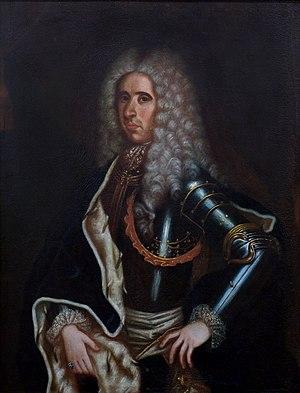
Antoine Ferdinand de Gonzague de Guastalla est le fils du duc Vincent Ier de Guastalla et Marie-Victoire de Guastalla, la fille de son cousin Ferdinand III de Guastalla duc de Guastalla. Il succède à son père, le 28 avril 1714.